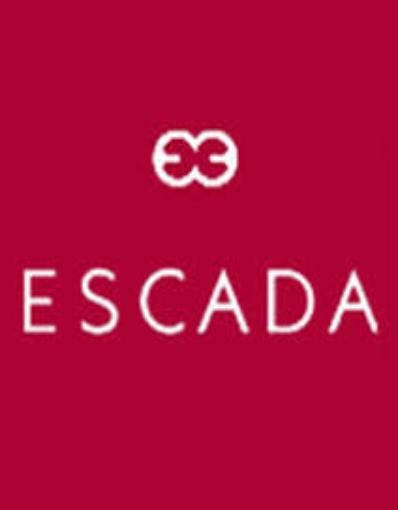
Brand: Escada
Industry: Necessities